Schaefer Group

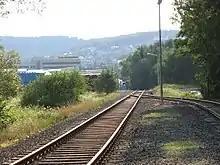
Railroad tracks in Salchendorf, the HQ of SSI Schaefer is visible on the left side.

The Schaefer Group consists of three independent, international companies, that started operations in (Neunkirchen) in the district Siegen-Wittgenstein of North Rhine-Westphalia, Germany.